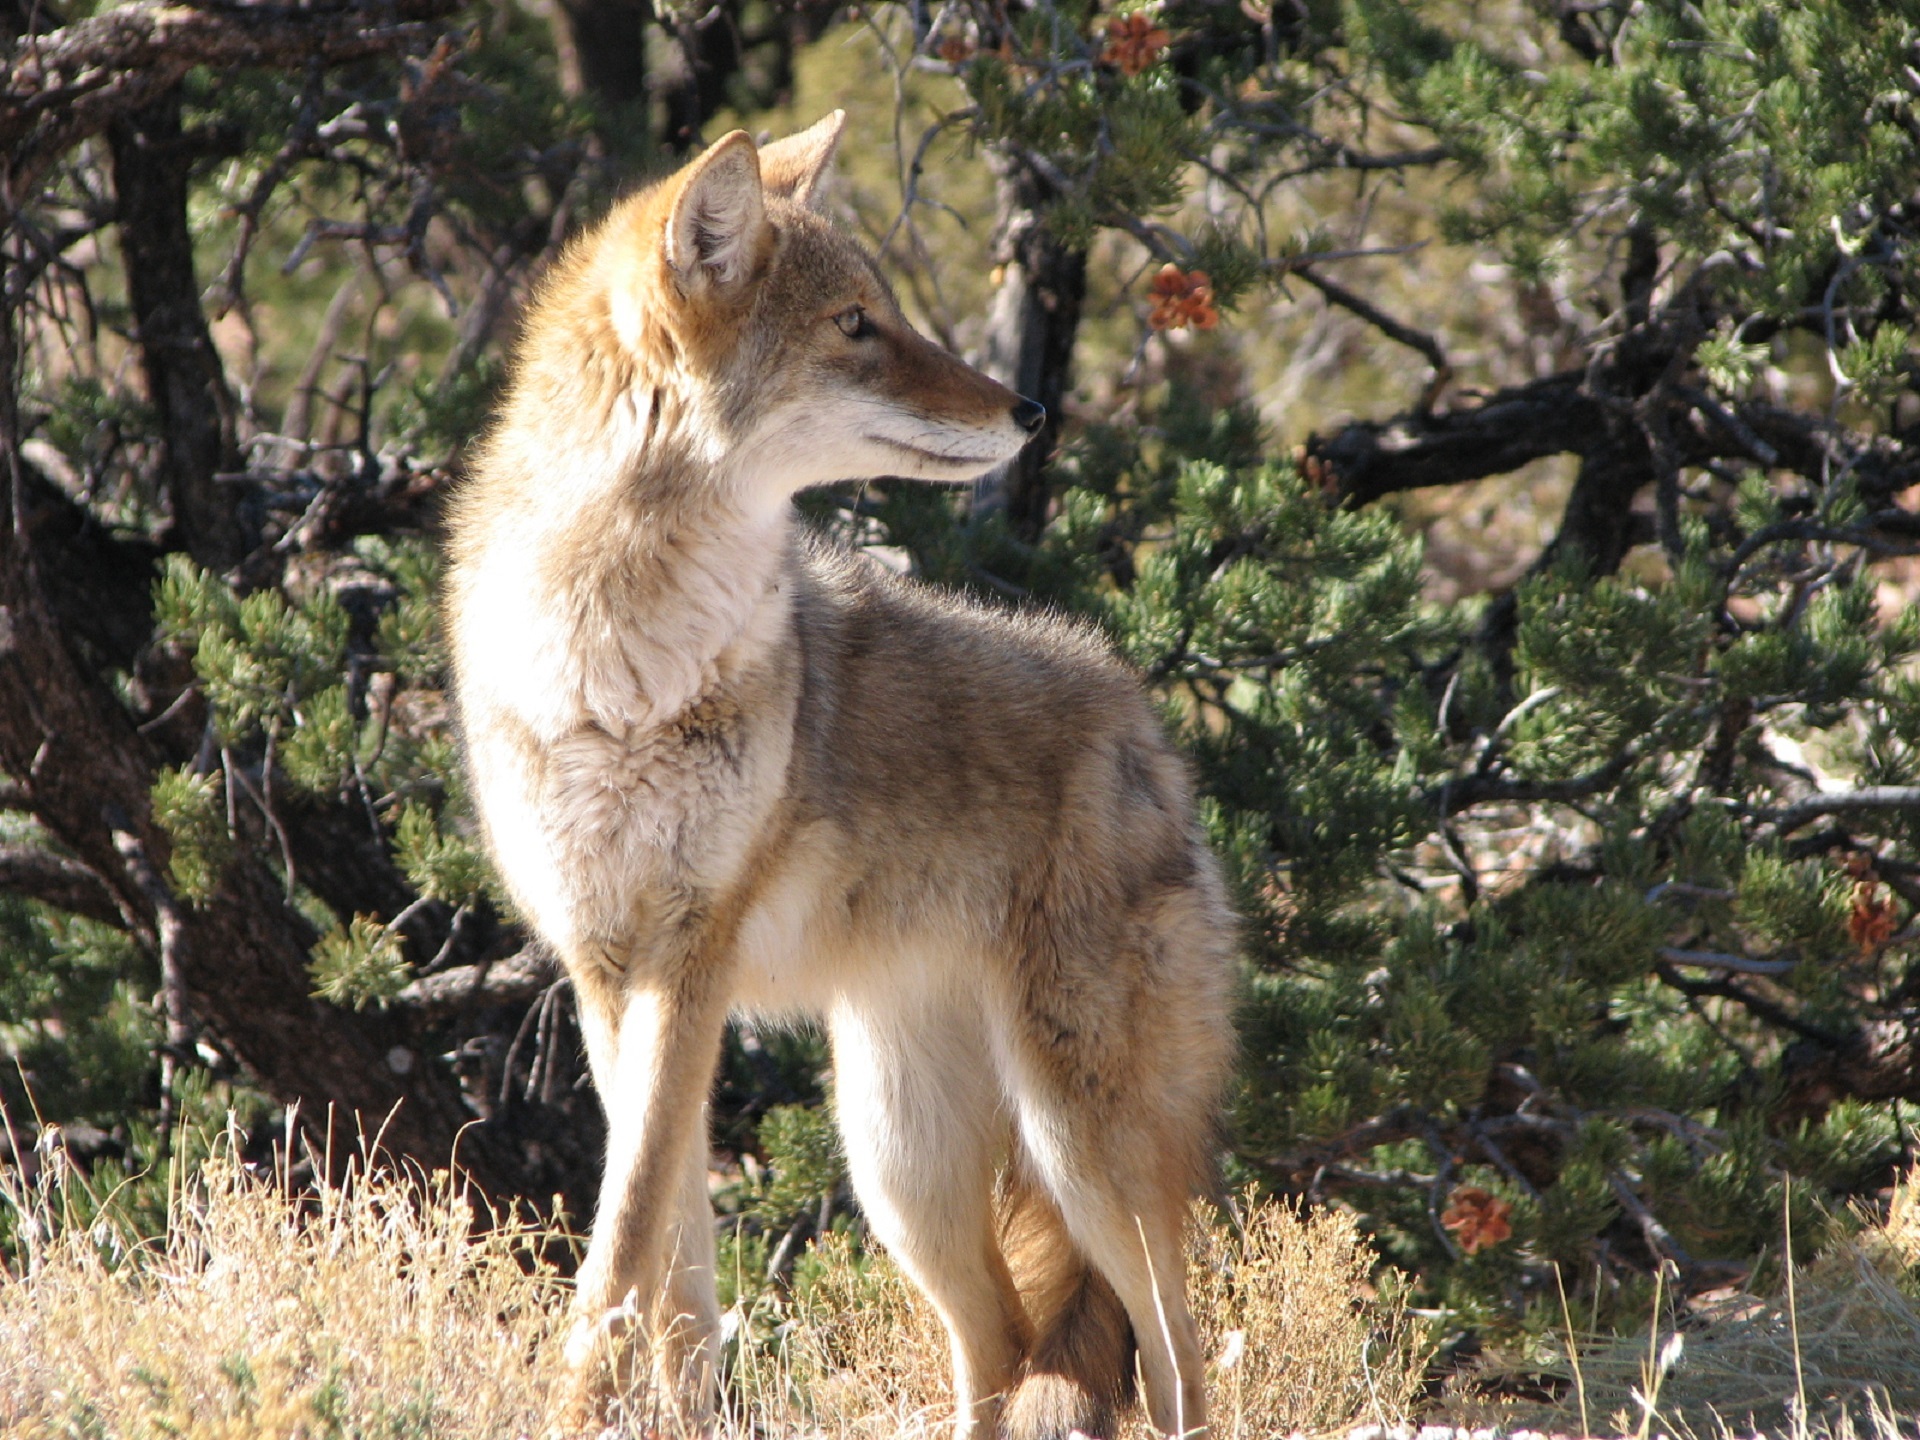
nature, wilderness, animal, canine, looking, wildlife, wild, fur, portrait, park, mammal, wolf, predator, coyote, fauna, vertebrate, jackal, dog like mammal, red wolf, kit fox, saarloos wolfdog, wolfdog, czechoslovakian wolfdog, greenland dog, east siberian laika, west siberian laika, canis lupus tundrarum, tamaskan dog, dhole, grey fox